Virginia Manor (Natural Bridge, Virginia)

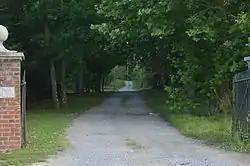
Entrance to the manor

Virginia Manor, also known as Glengyle, is a historic home located in Natural Bridge Station, Rockbridge County, Virginia. The original section was built about 1800. The house consists of a two-story center block with a one-story wing on each side and a two-story rear ell. The two-story, five-bay frame central section expanded the original log structure in 1856. Between 1897 and 1920, two one-story, one-room wings with bay windows were added to the east and west sides of the 1850s house. The property also includes a contributing two-story playhouse, a tenants' house, a stable, a spring house, a brick storage building, a smokehouse, a barn, a railroad waiting station, a dam, and a boatlock. The property was the summer home of George Stevens, president of the Chesapeake and Ohio Railway from 1900 to 1920.